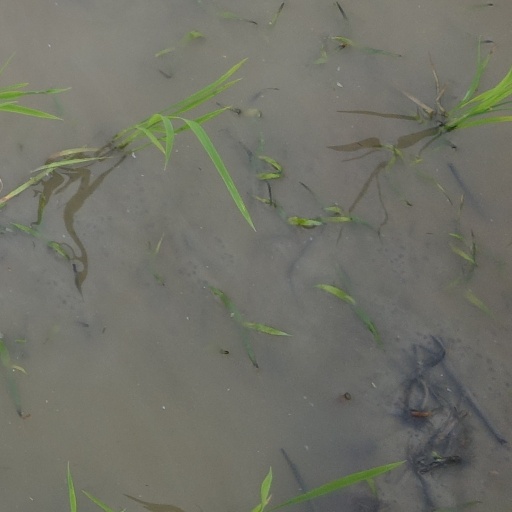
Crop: rice